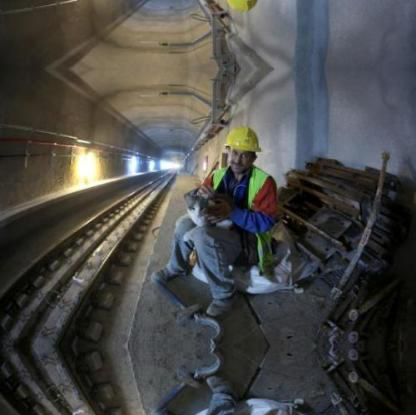
Objects in the image:
label: helmet
label: helmet